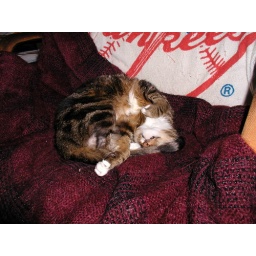
tau gau being very cute in the office